Saori Yuki

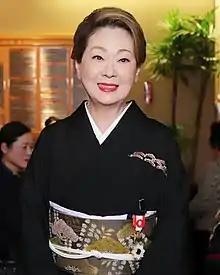
Yuki in 2019

is a Japanese singer and actress. She was born as Akiko Yasuda ( in Kiryū, Gunma, Japan and raised in Yokohama. She started her singing career with her older sister Sachiko (b. 1941) as a child singer. In 1965 she debuted with the single "Hitchhike Musume (Hitchhiking girl)" on King Records (Japan) as Akiko Yasuda.